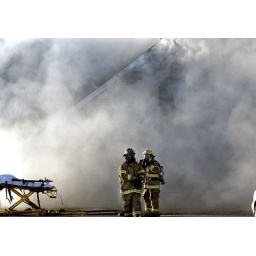
Area Fire fighters battle a house fire at 7056 E and 100S road in Grant County.